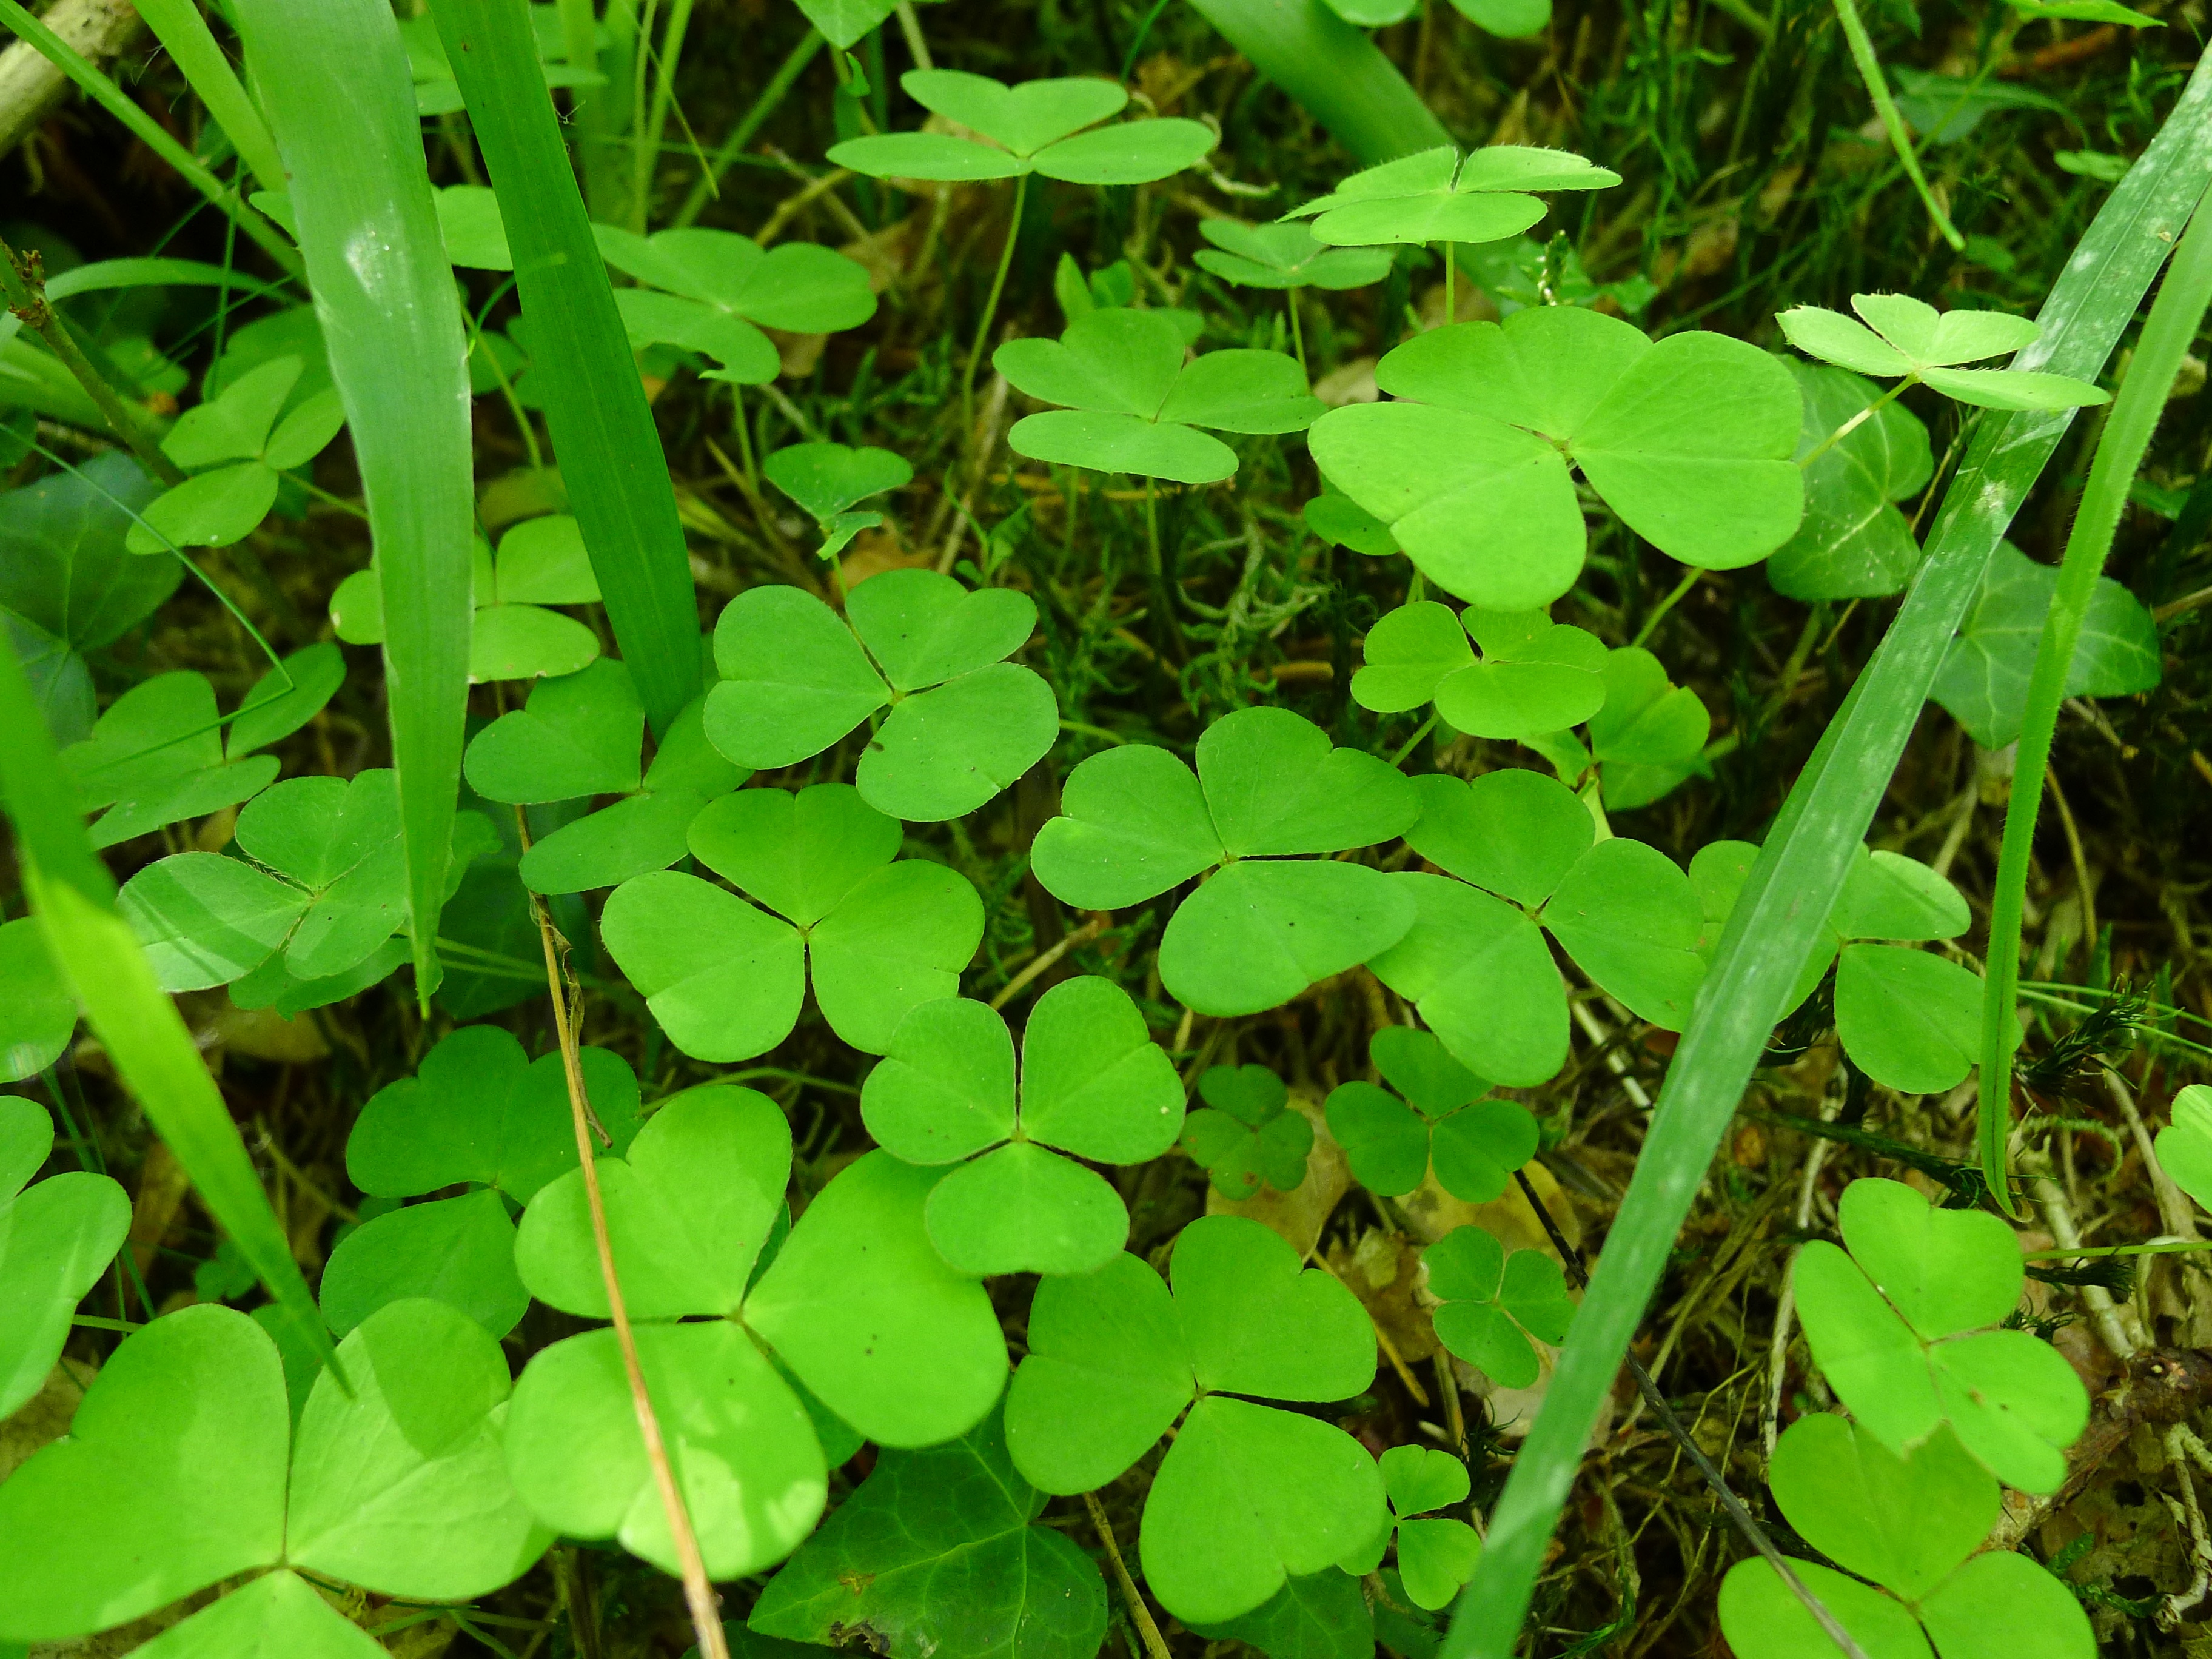
plant, leaf, flower, green, herb, produce, clover, shamrock, irish, sorrel, flowering plant, annual plant, land plant, centella